Bamenda

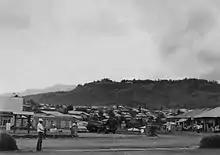
Bamenda, 1965

The origins of the city are related to the settlement of the Tikar people who culturally forged and maintained relations with the Kingdom of Bamum in the 1700s. In 1884, the city was colonized by Germany until 1916 when it became a colony administered by Great Britain and France. In 1919, the administration of Northwest Region and thus the city of Bamenda became only British. In 1961, the region joined the Cameroon.